Observance of Christmas by country

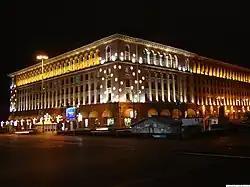
TZUM department store at Christmastime, Sofia, Bulgaria

Danes celebrate on 24 December, which is referred to as (literally 'Yule evening'). An evening meal with the family consists of either roast pork, roast duck or roast goose and eaten with potatoes, plenty of gravy, and red cabbage or finely chopped kale boiled in butter. Caramelized potatoes are also an important part of the Danish Christmas dinner. For dessert rice pudding is traditionally served – composed largely of whipped cream and accompanied by lashings of black cherry sauce. The rice pudding also contains chopped peeled almonds, and a single whole peeled almond. Whoever finds the whole almond will have good luck for the coming year, and the lucky finder is entitled to a small gift, .